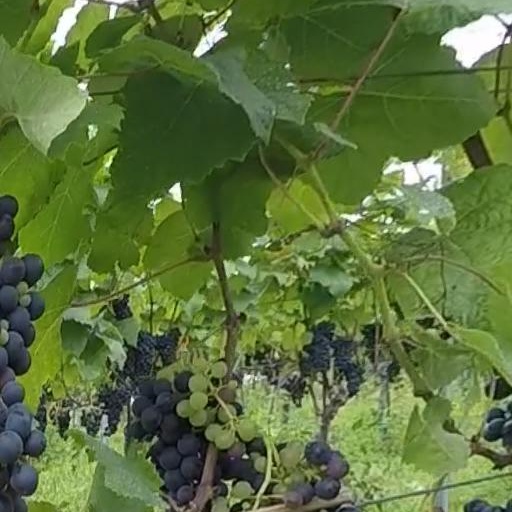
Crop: grape